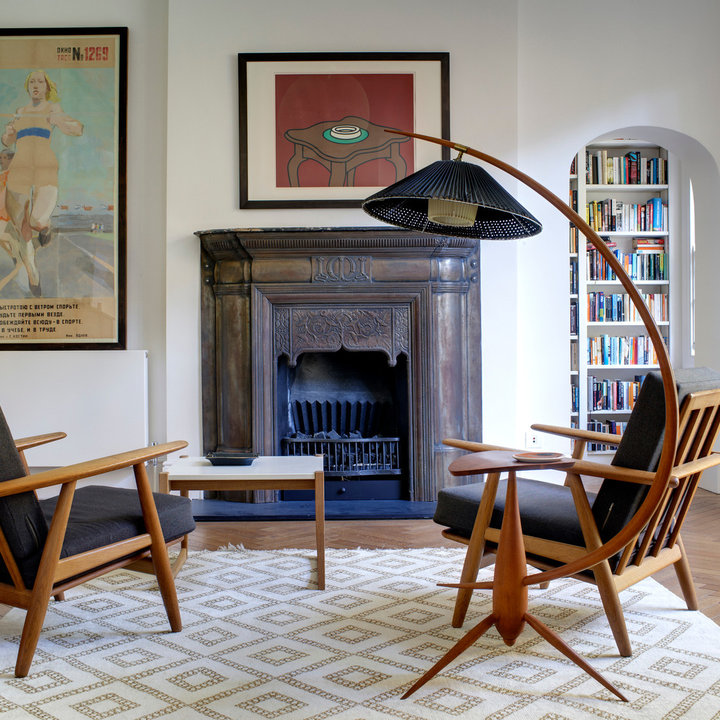
Style: Vintage